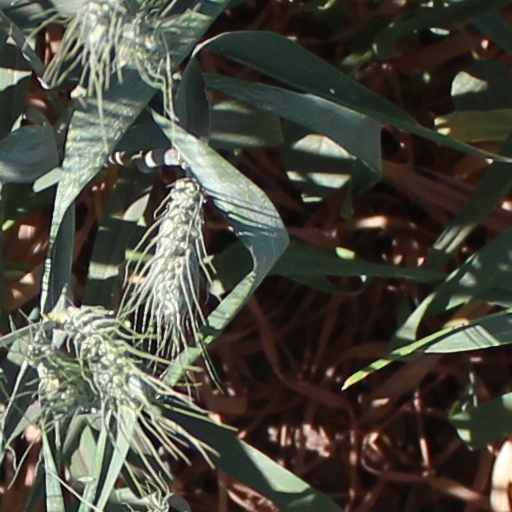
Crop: wheat